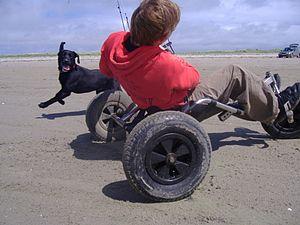
Erris est une baronnie au nord-ouest du comté de Mayo en Irlande, de plus de 1 050 km². La majeure partie de son territoire est couvert de marais en zones montagneuses. Ses frontières nord et ouest sont formées par la mer. Belmullet et Bangor Erris sont les villes principales. Le nom d'Erris provient de la langue irlandaise 'Iar Ros' signifiant 'promontoire de l'ouest'. À l'ouest, se trouvent le sauvage Océan Atlantique et les baies de Broadhaven et Sruth Fada Conn. Encore plus à l'ouest, la baie de Blacksod. Ses côtes les plus élevées sont les péninsules de Doohoma, Mullet, Erris Head, le Dún Chiortáin et le Dún Chaocháin et Benwee Head.